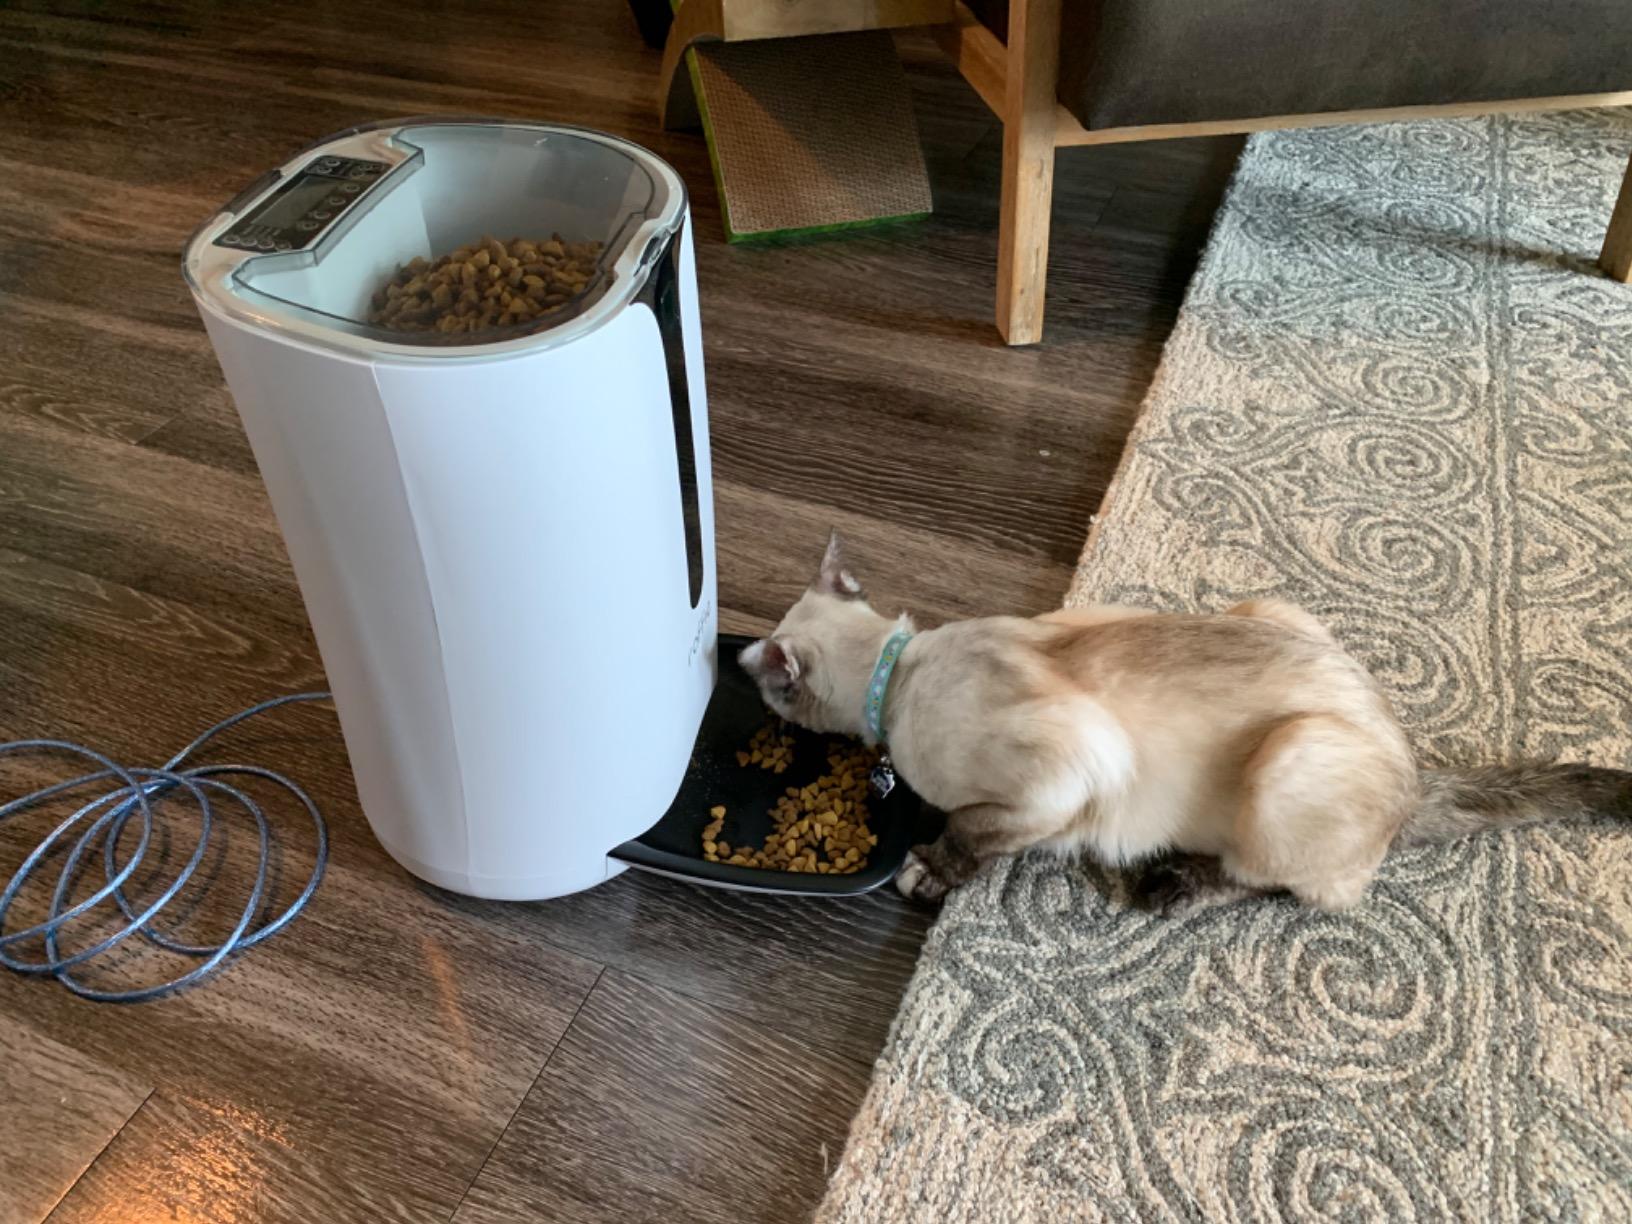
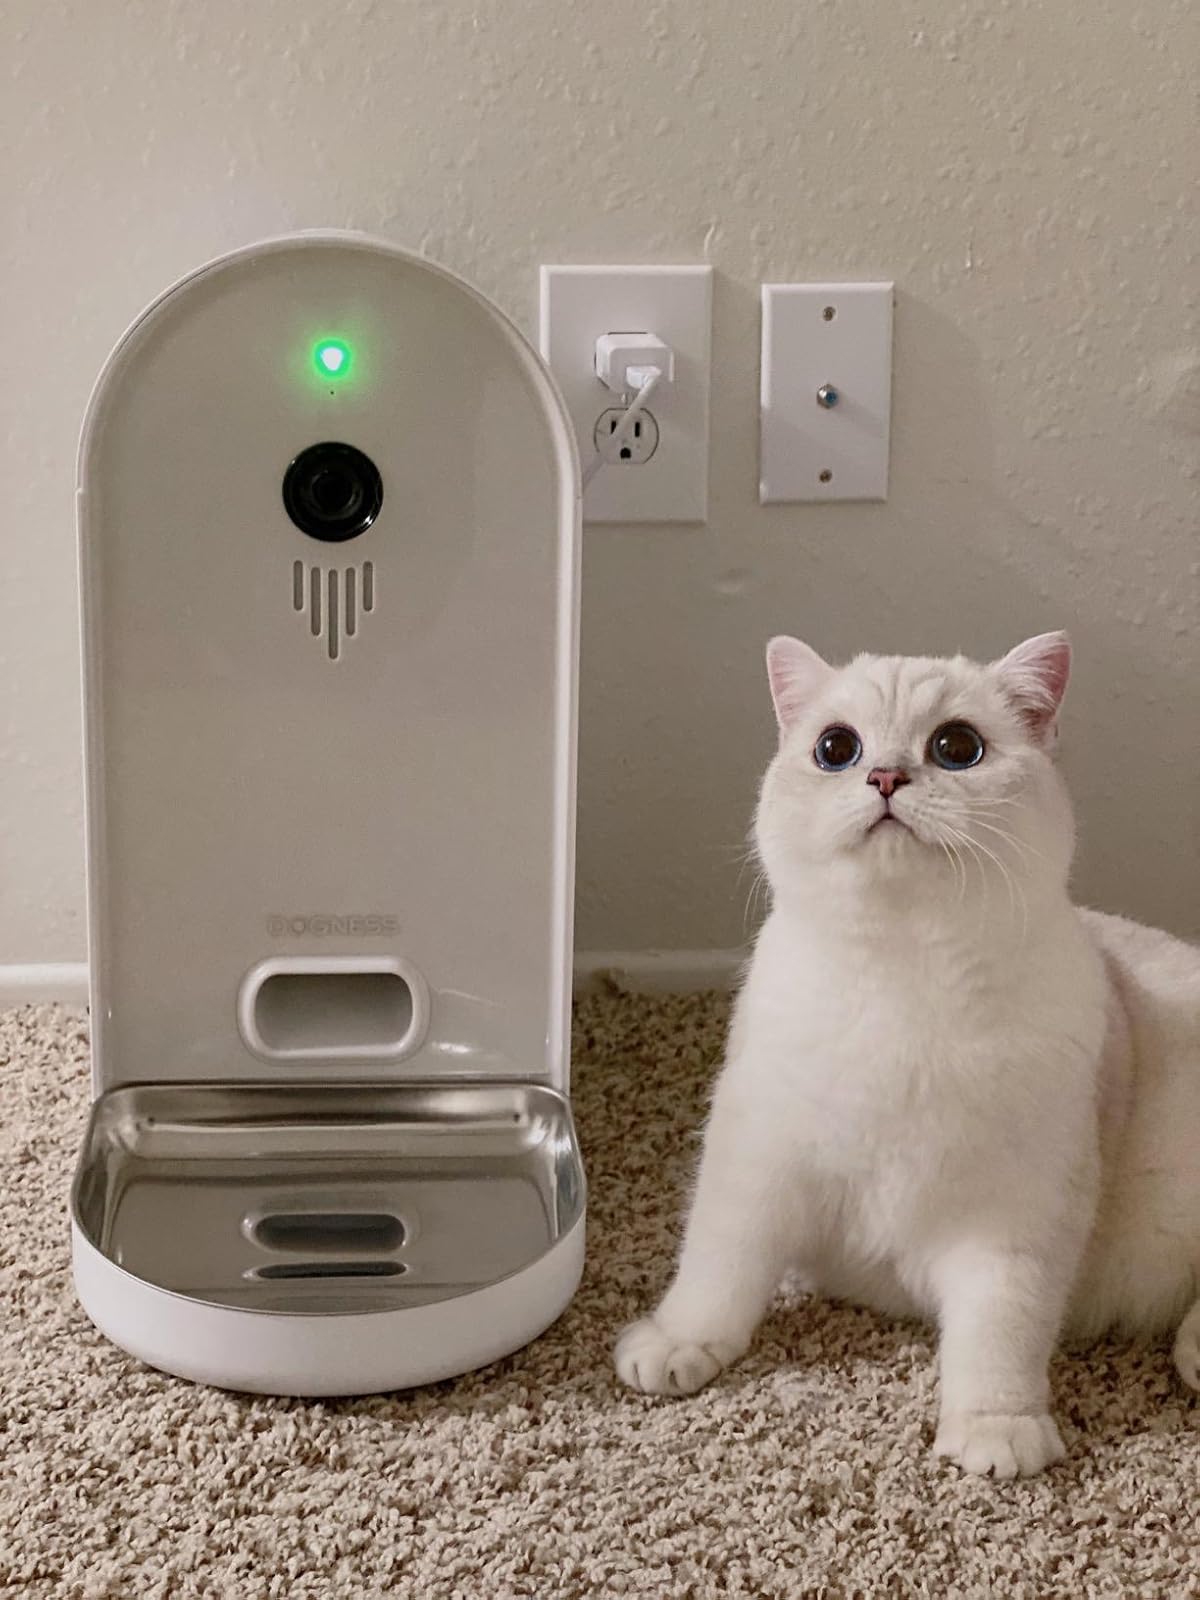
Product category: items_feeder
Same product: no